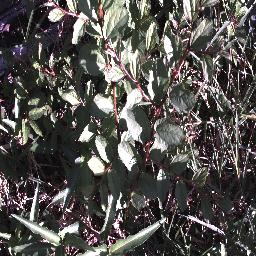
Label: chinee_apple